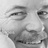
Emotion: happy